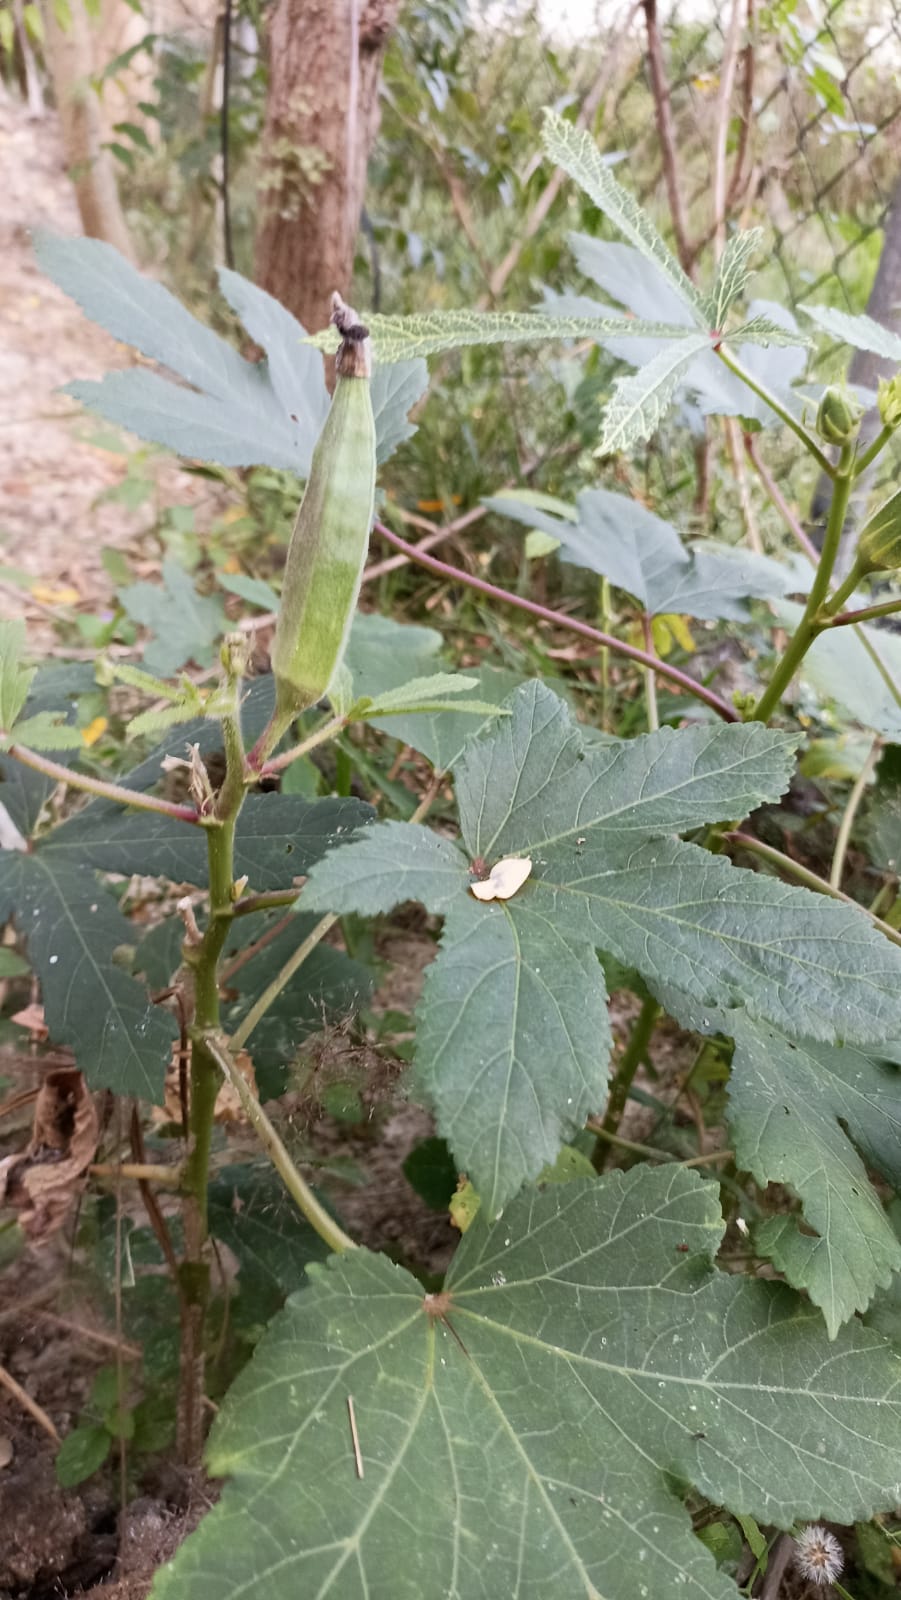
Label: Over-mature